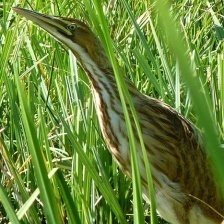
Species: AMERICAN BITTERN
Scientific name: BOTAURUS LENTIGINOSUS